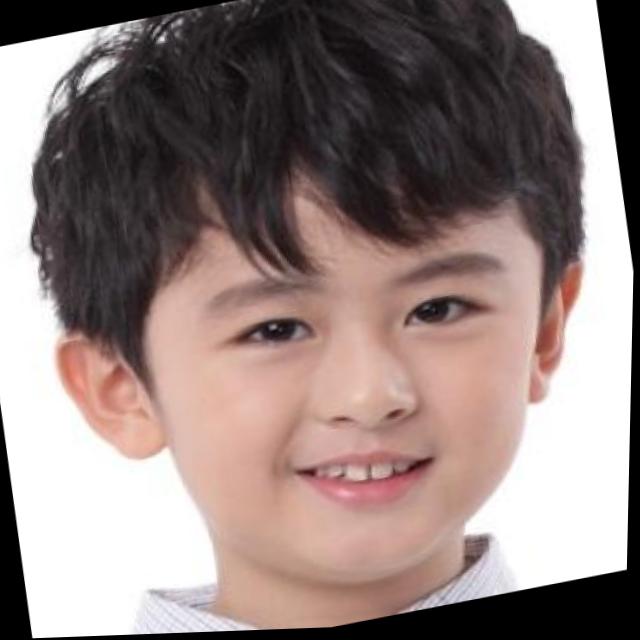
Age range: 0-12